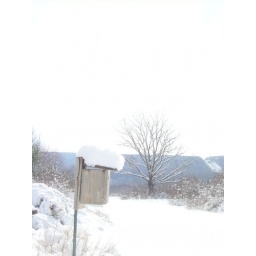
bird house in the snow